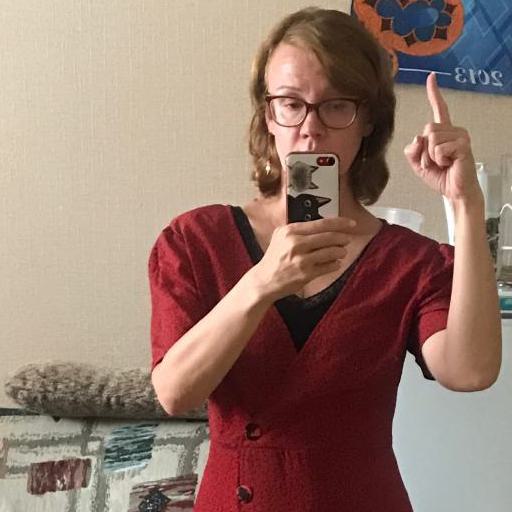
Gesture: no_gesture